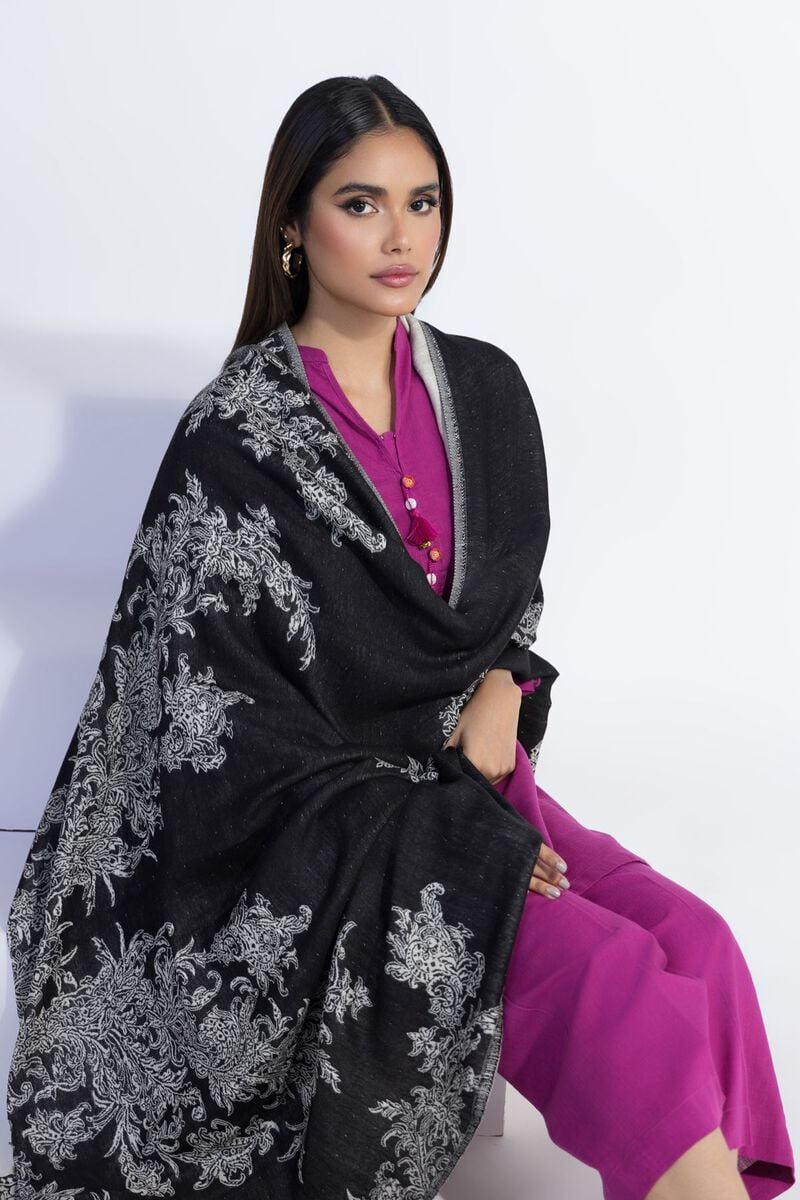
black multi embroidered wool shawl